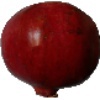
Label: Pomegranate 1